Decommunization

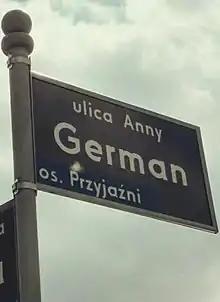
One of the manifestations of decommunization has been renaming streets. Before 2017, ulica Anny German in Poznań (Anna German Street) was named in honor of Julian Leński.

Decommunization in former communist states is the process of purging former communist high officials and eliminating communist symbols.